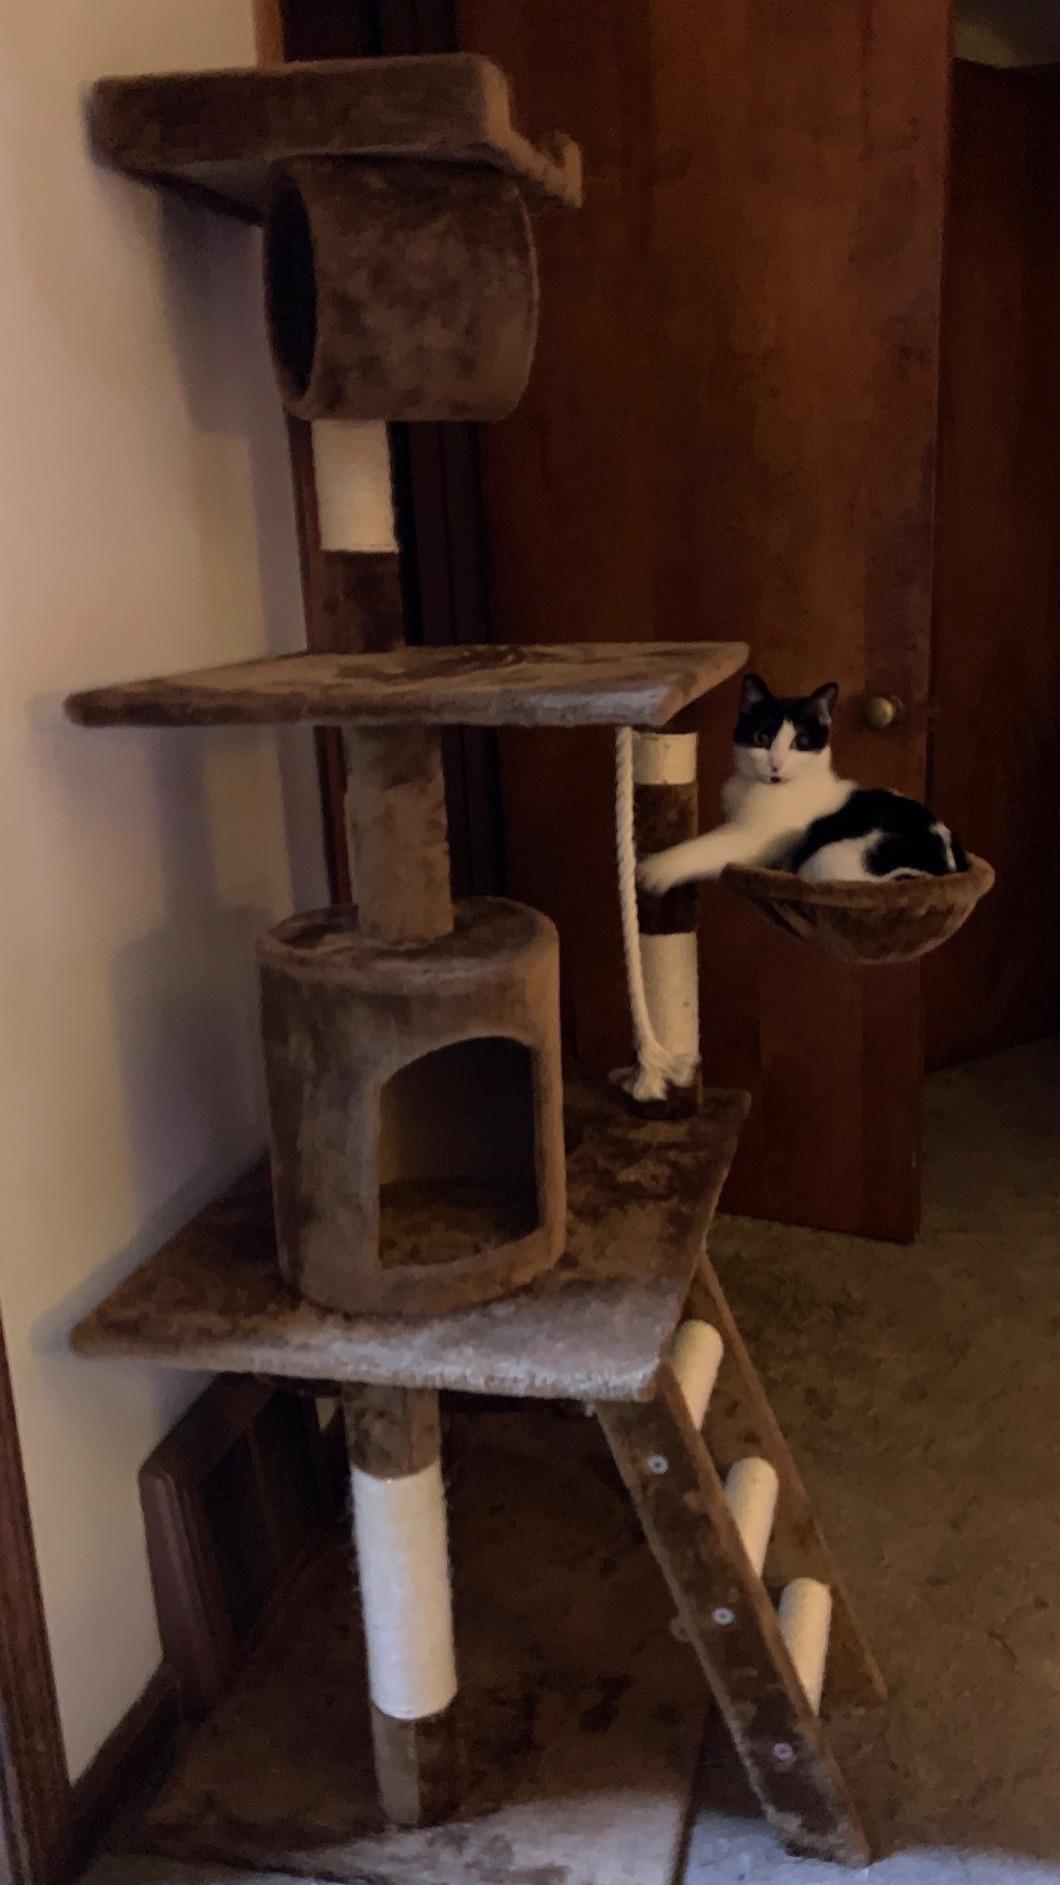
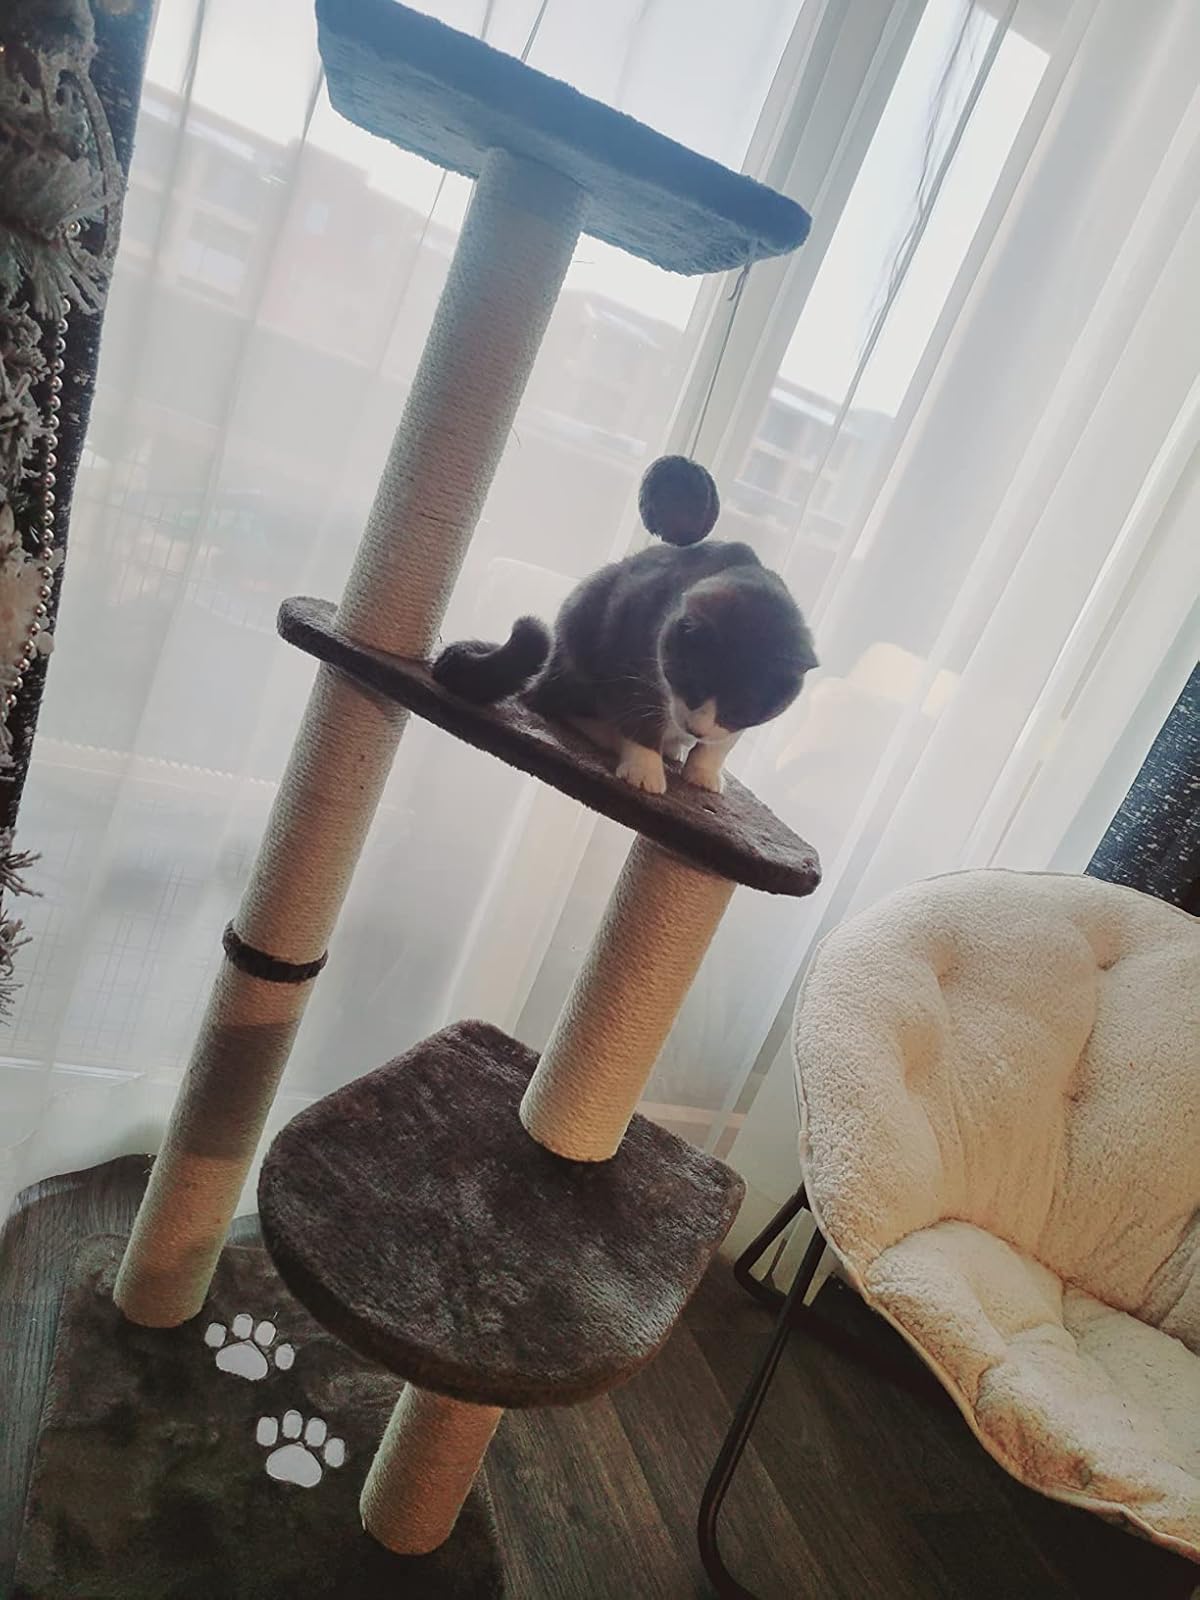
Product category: items_cat tree
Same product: no